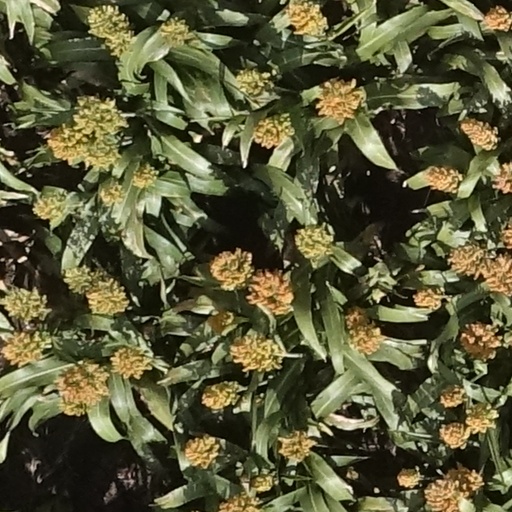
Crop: sorghum